The Big Everything

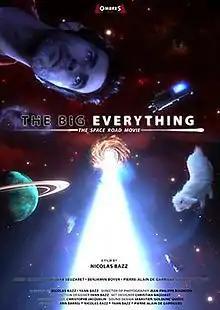
Original poster

The Big Everything is a 2015 science fiction film directed by Nicolas Bazz.